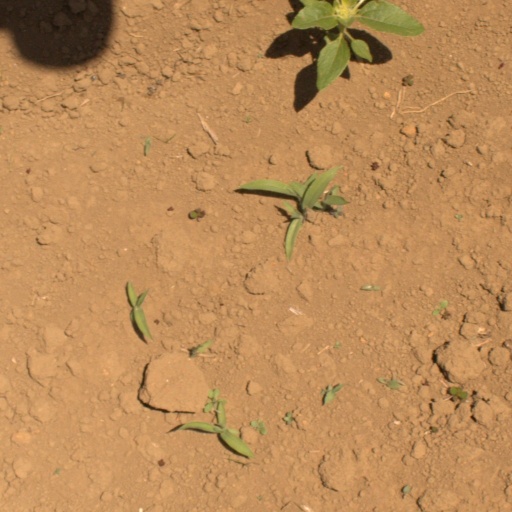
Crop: Jerusalem artichoke